Mohammed Fareeduddin

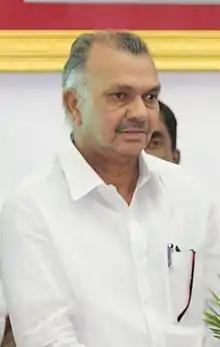

Mohammed Fareeduddin (14 October 1957 – 29 December 2021) was an Indian politician who served as a Member of the Telangana Legislative Council. He was elected unopposed as a Telangana Rashtra Samithi (TRS) candidate in 2016.